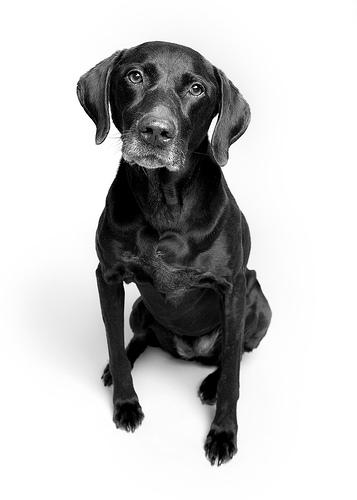
Breed: german shorthaired